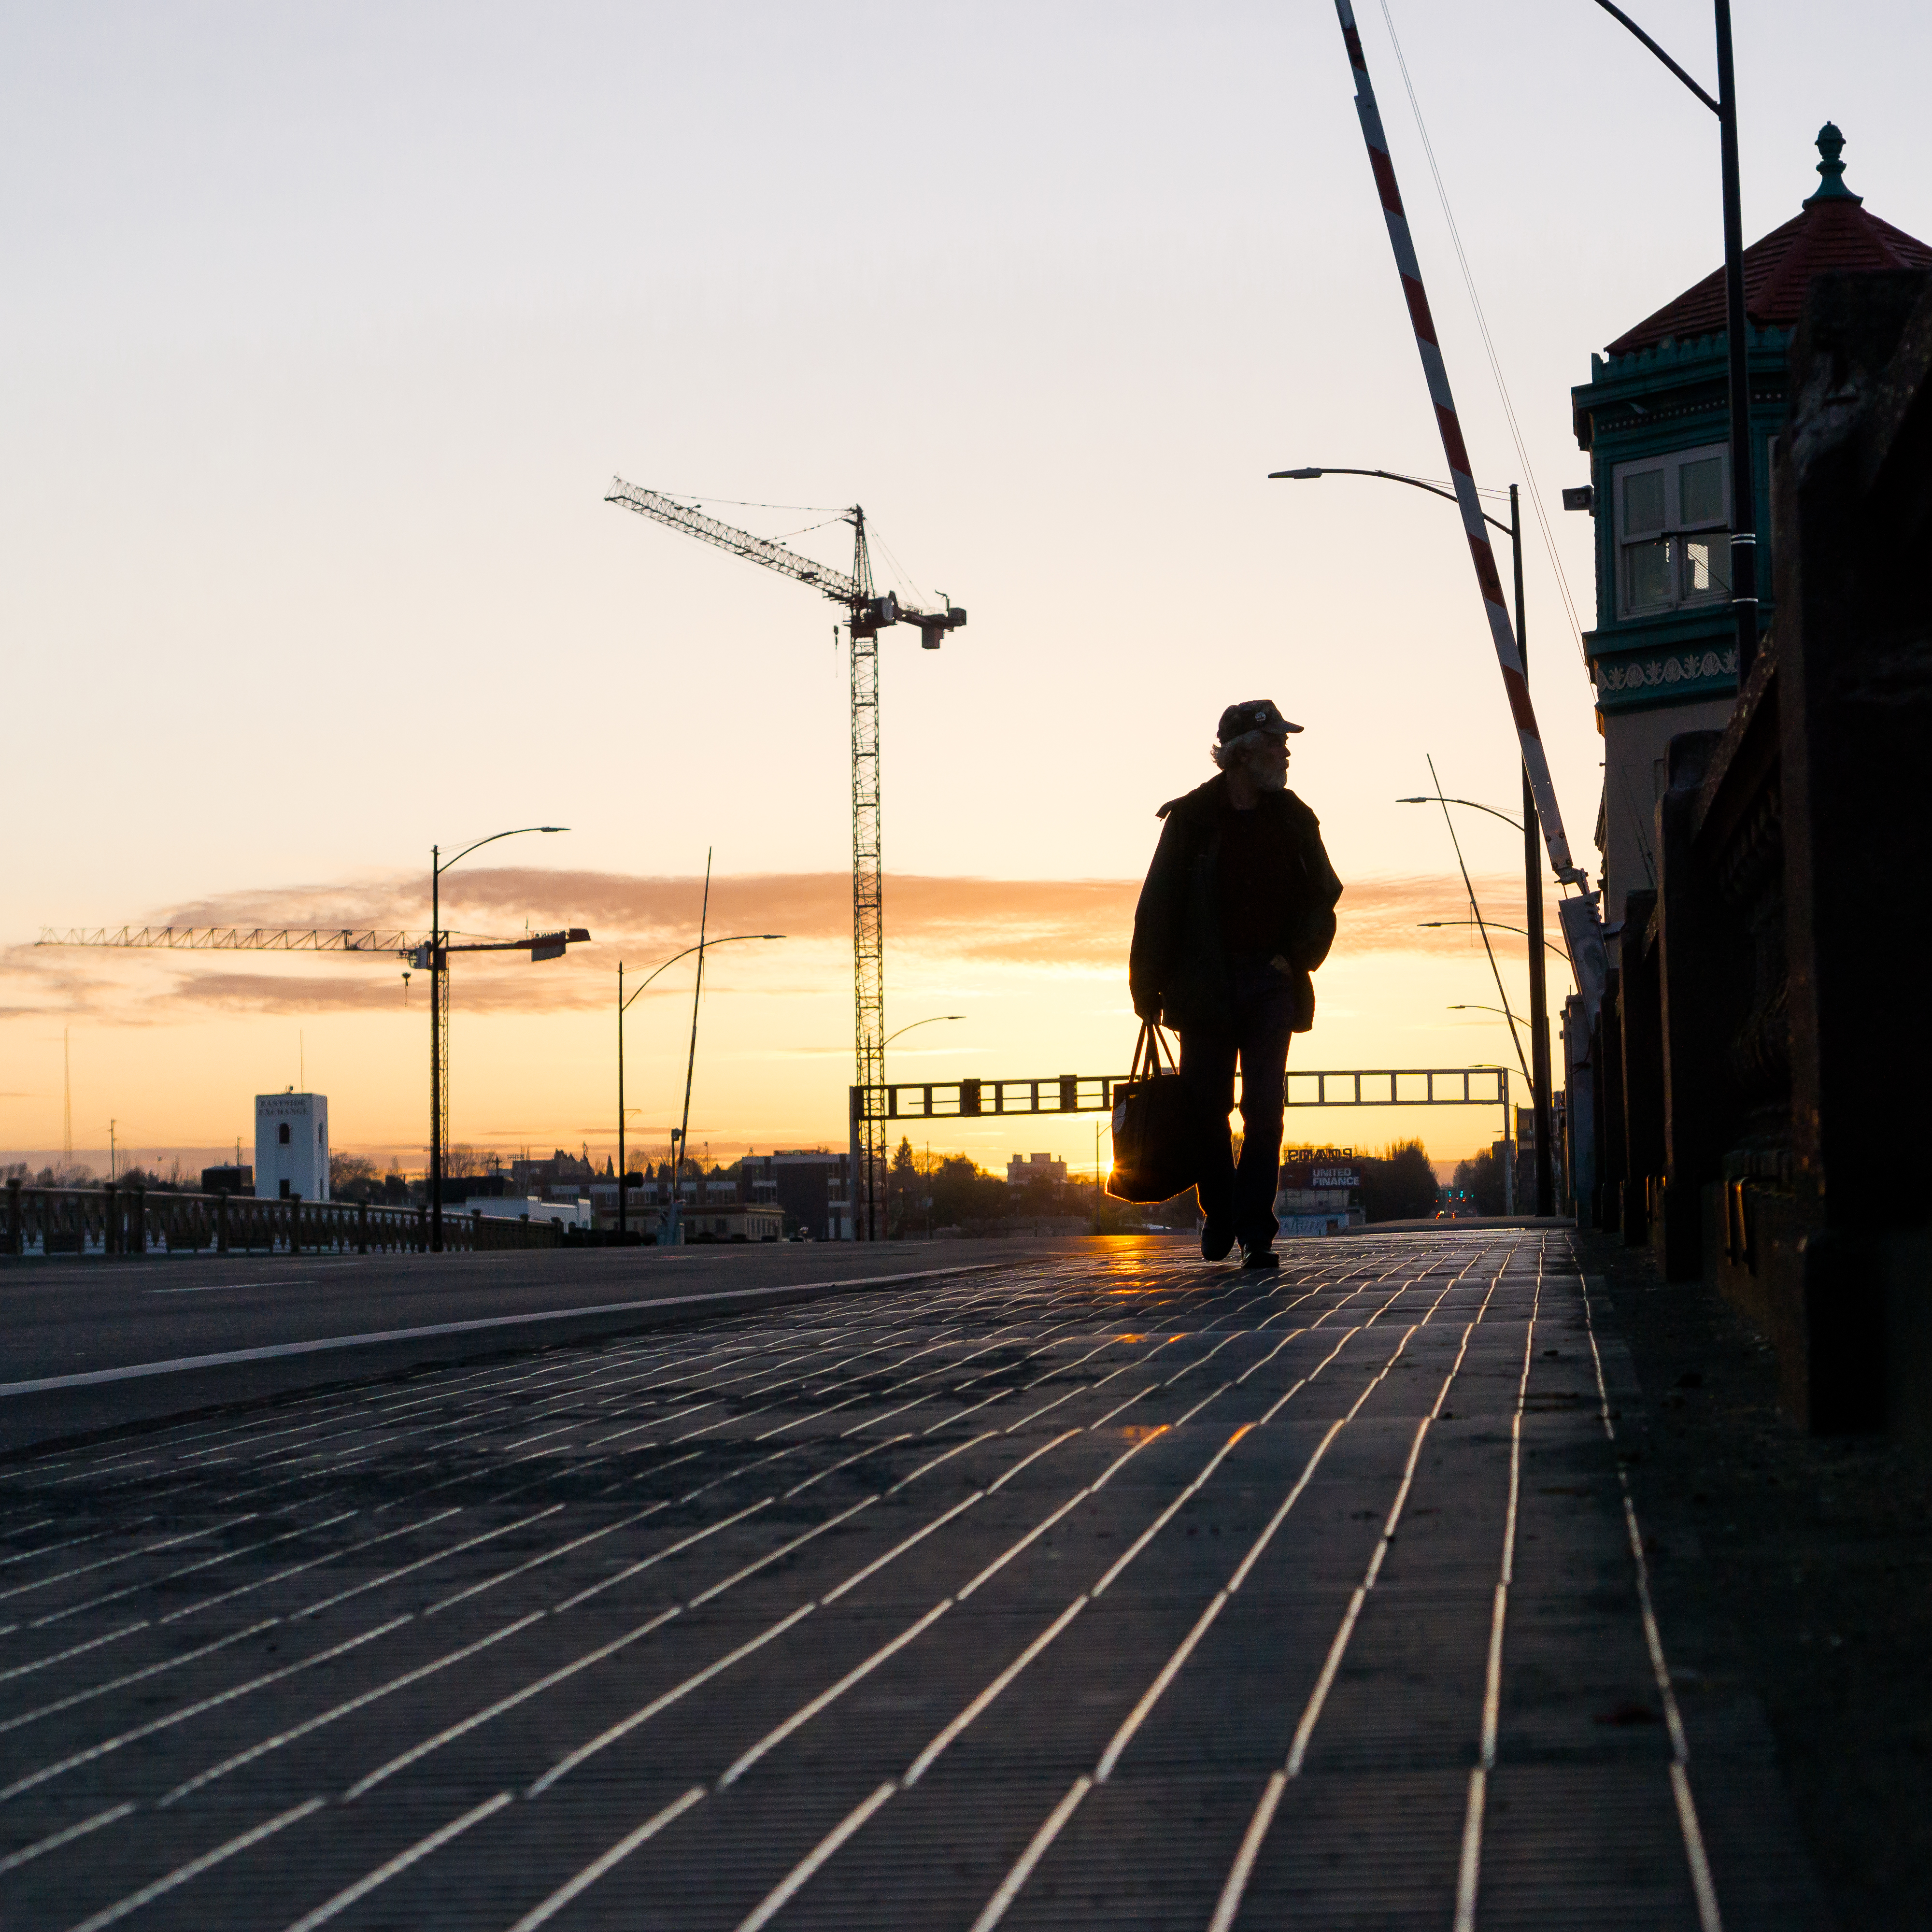
man, creative, boardwalk, track, sunrise, sunset, bridge, street, photography, morning, asphalt, walkway, photo, transport, evening, vehicle, bag, street light, electricity, lighting, infrastructure, photograph, commons, oregon, portland, burnside, brooke, pdx, hoyer